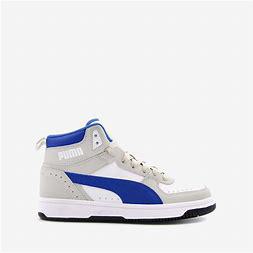
Brand: Puma
Model: Rebound Joy